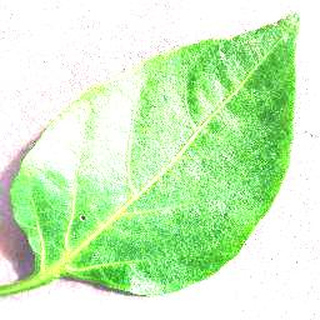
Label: healthy_bell_pepper